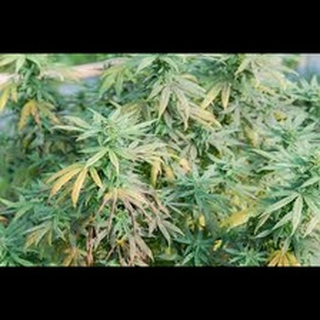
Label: wheat_common_root_rot